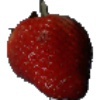
Label: Strawberry 1